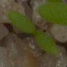
Label: common_chickweed